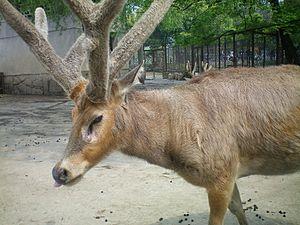
Un Cerf du père David au Zoo de Wuhan